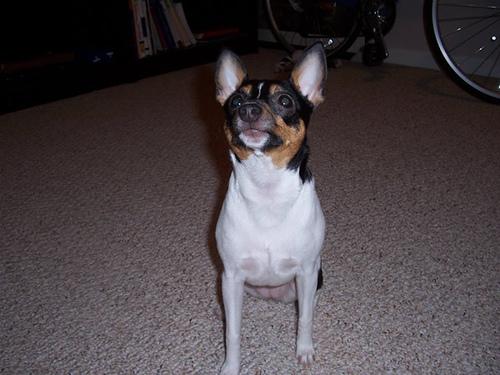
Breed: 237-n000095-toy_terrier